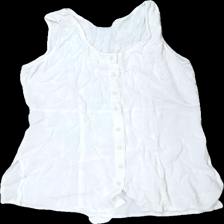
View: front
Type: Tank top
Category: Ladies
Brand: Not in the list
Brand text on label: S.E.A.L
Colors: White
Material: 100% viscose
Pattern: Embroidered
Cut: Regular
Size: 42
Season: All
Price range: 50-100
Recommended usage: Reuse
Description: vitt linne med broderi högst upp